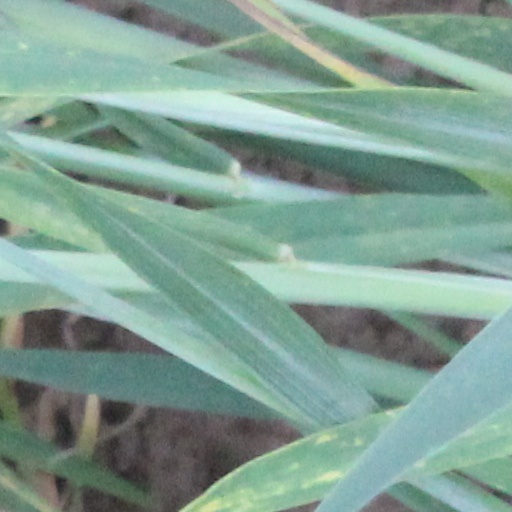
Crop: wheat